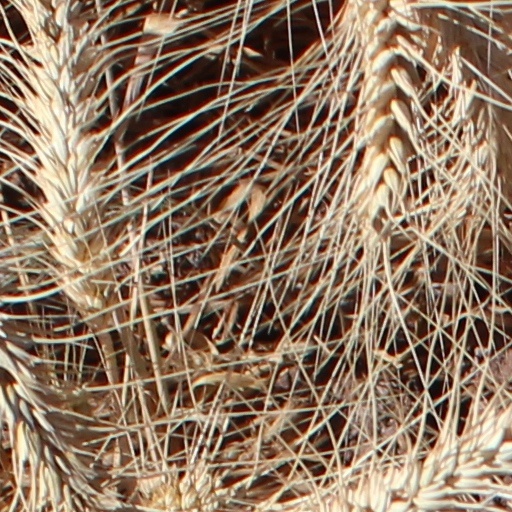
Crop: wheat